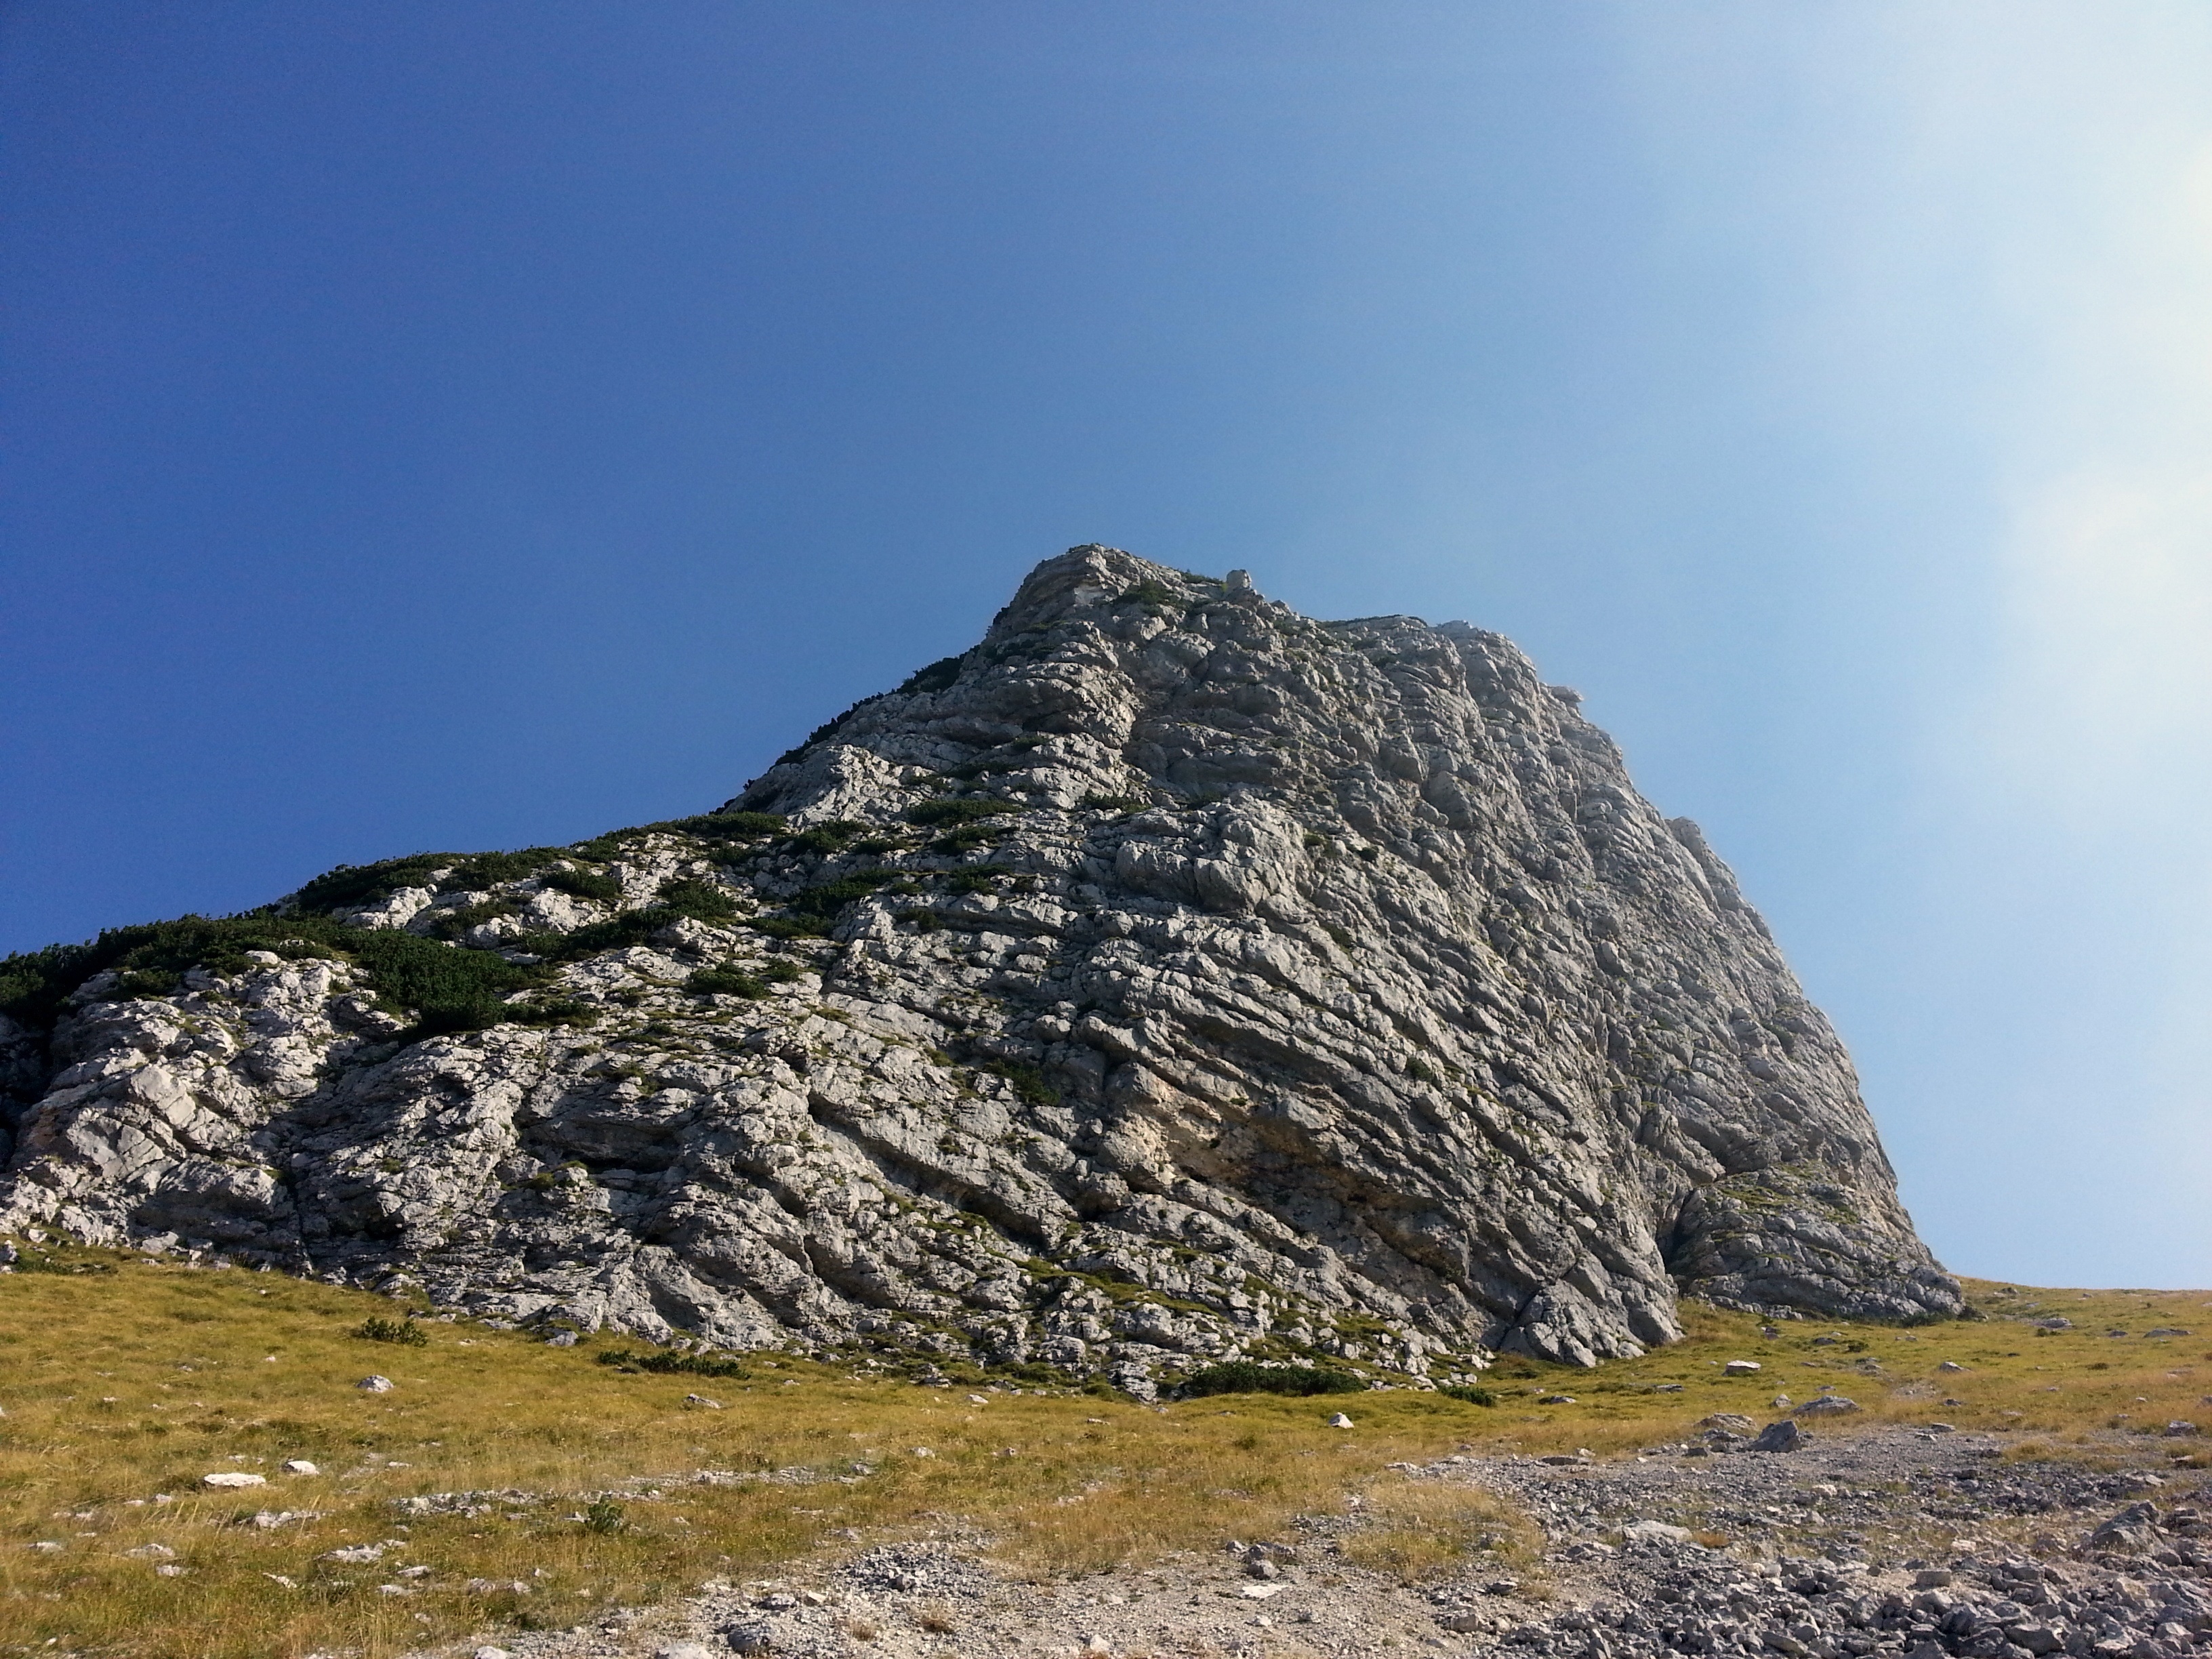
landscape, sea, coast, rock, mountain, sky, hill, mountain range, cliff, terrain, ridge, summit, geology, badlands, plateau, fell, cape, landform, geographical feature, mountainous landforms